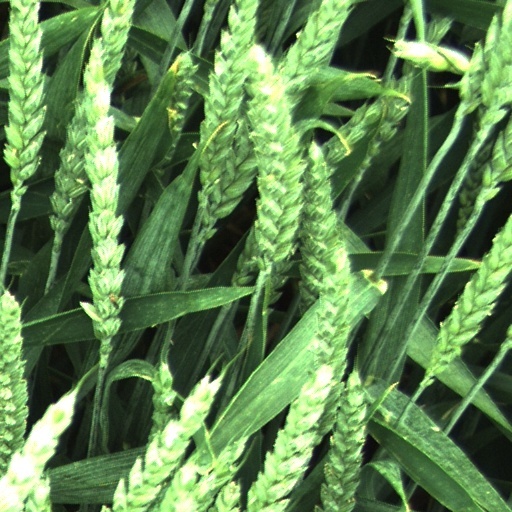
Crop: wheat